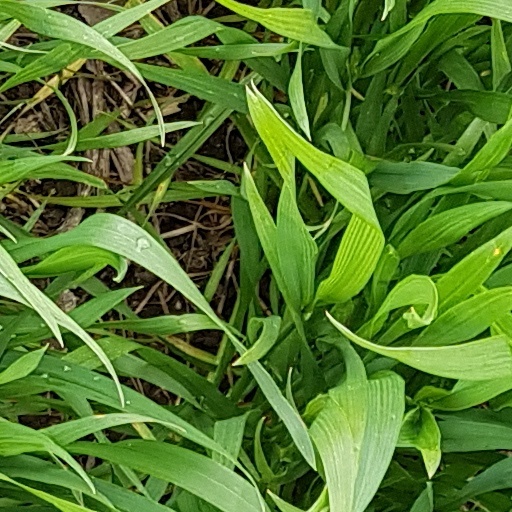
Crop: wheat